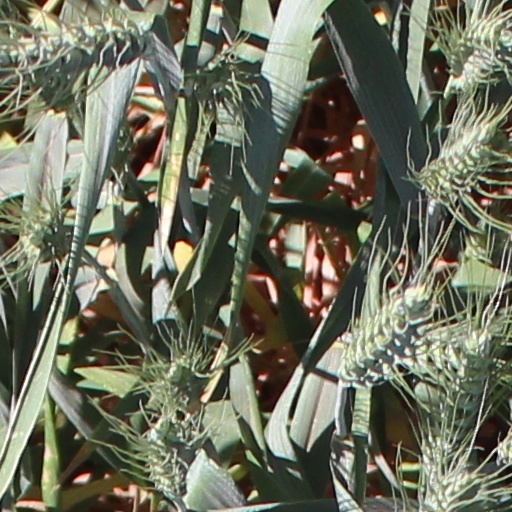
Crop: wheat